French Wars of Religion

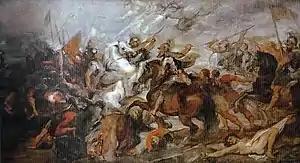
"Henry IV at the Battle of Ivry", by Peter Paul Rubens

The King knew that he had to take Paris if he stood any chance of ruling all of France. This, however, was no easy task. The Catholic League's presses and supporters continued to spread stories about atrocities committed against Catholic priests and the laity in Protestant England (see Forty Martyrs of England and Wales). The city prepared to fight to the death rather than accept a Calvinist king.